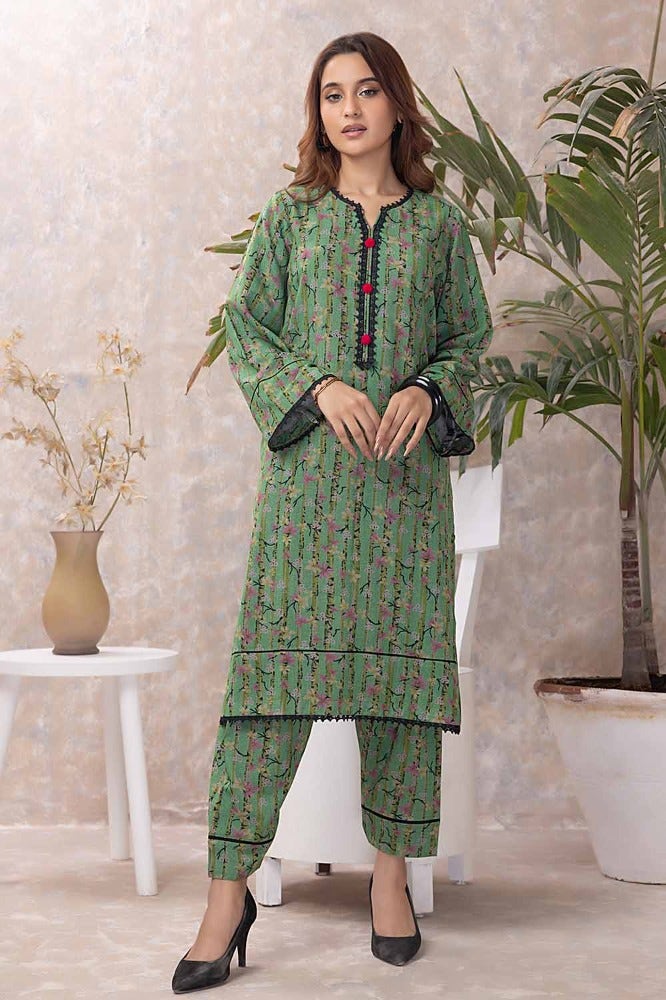
green multi print cotton tunic